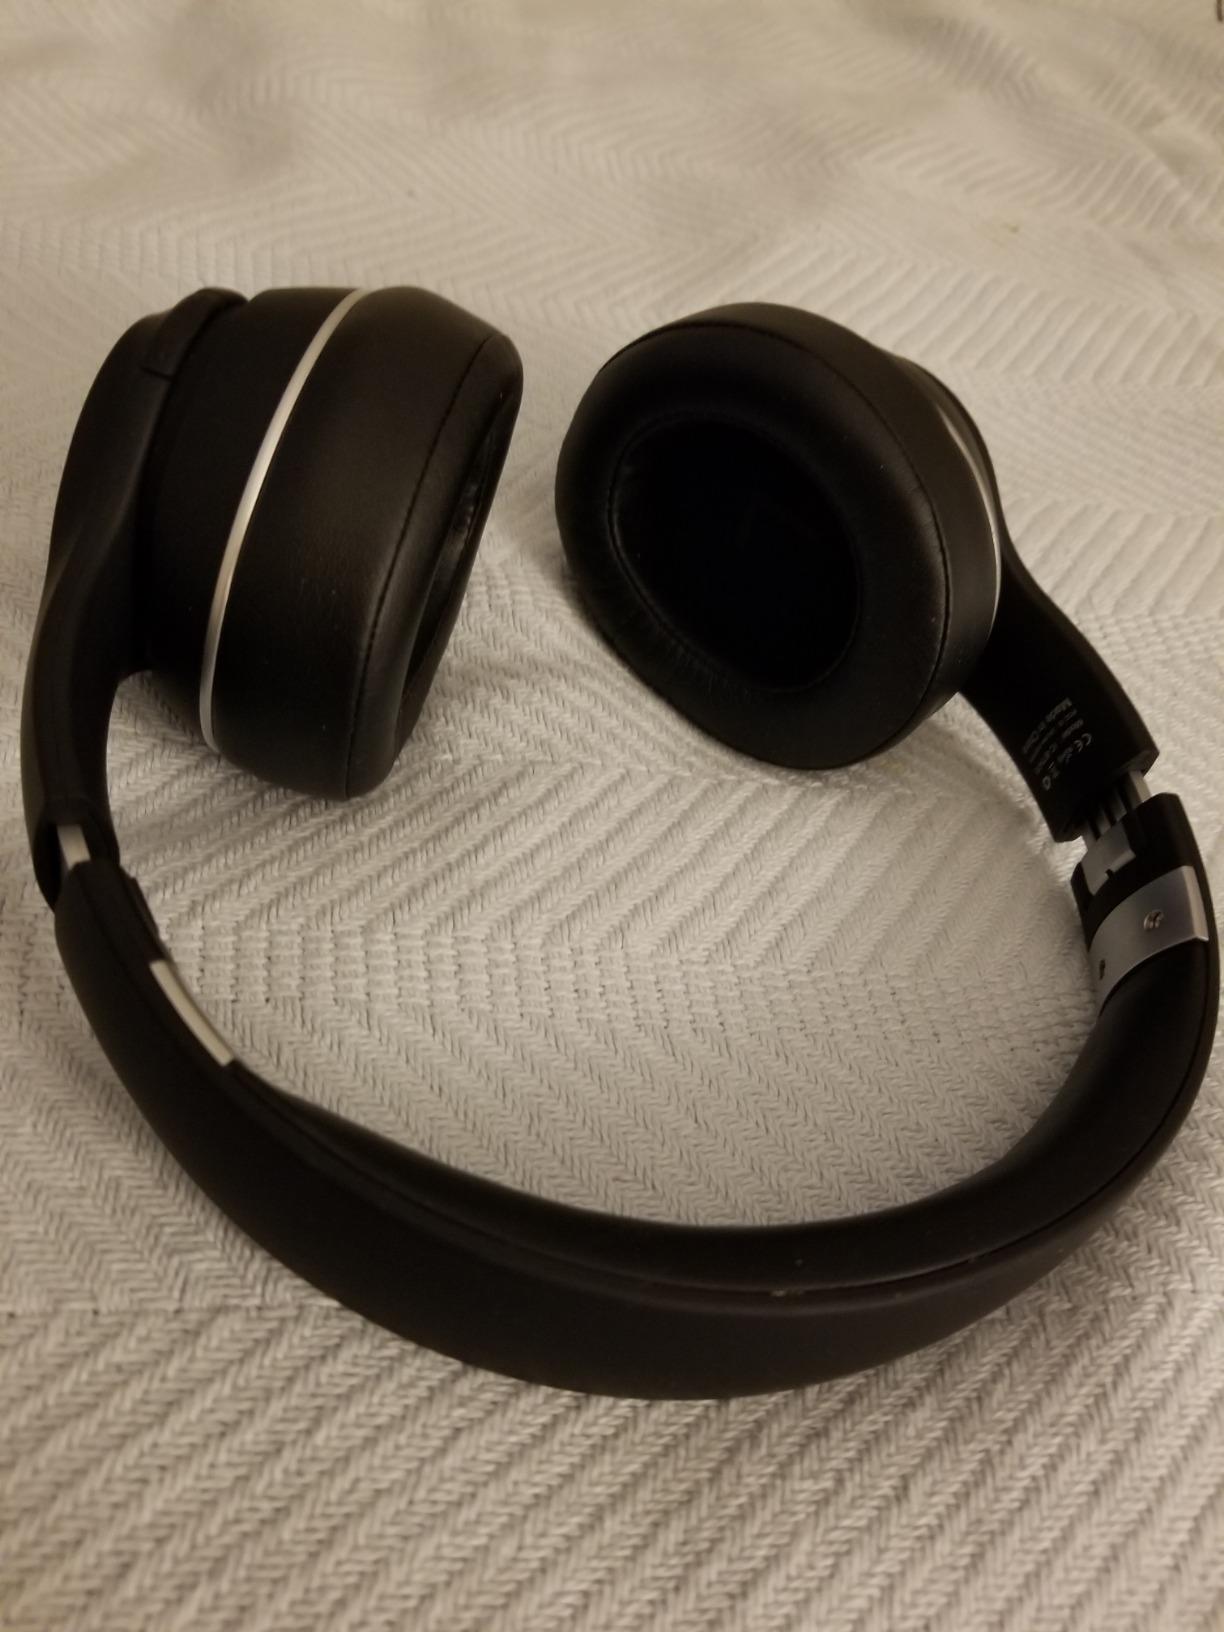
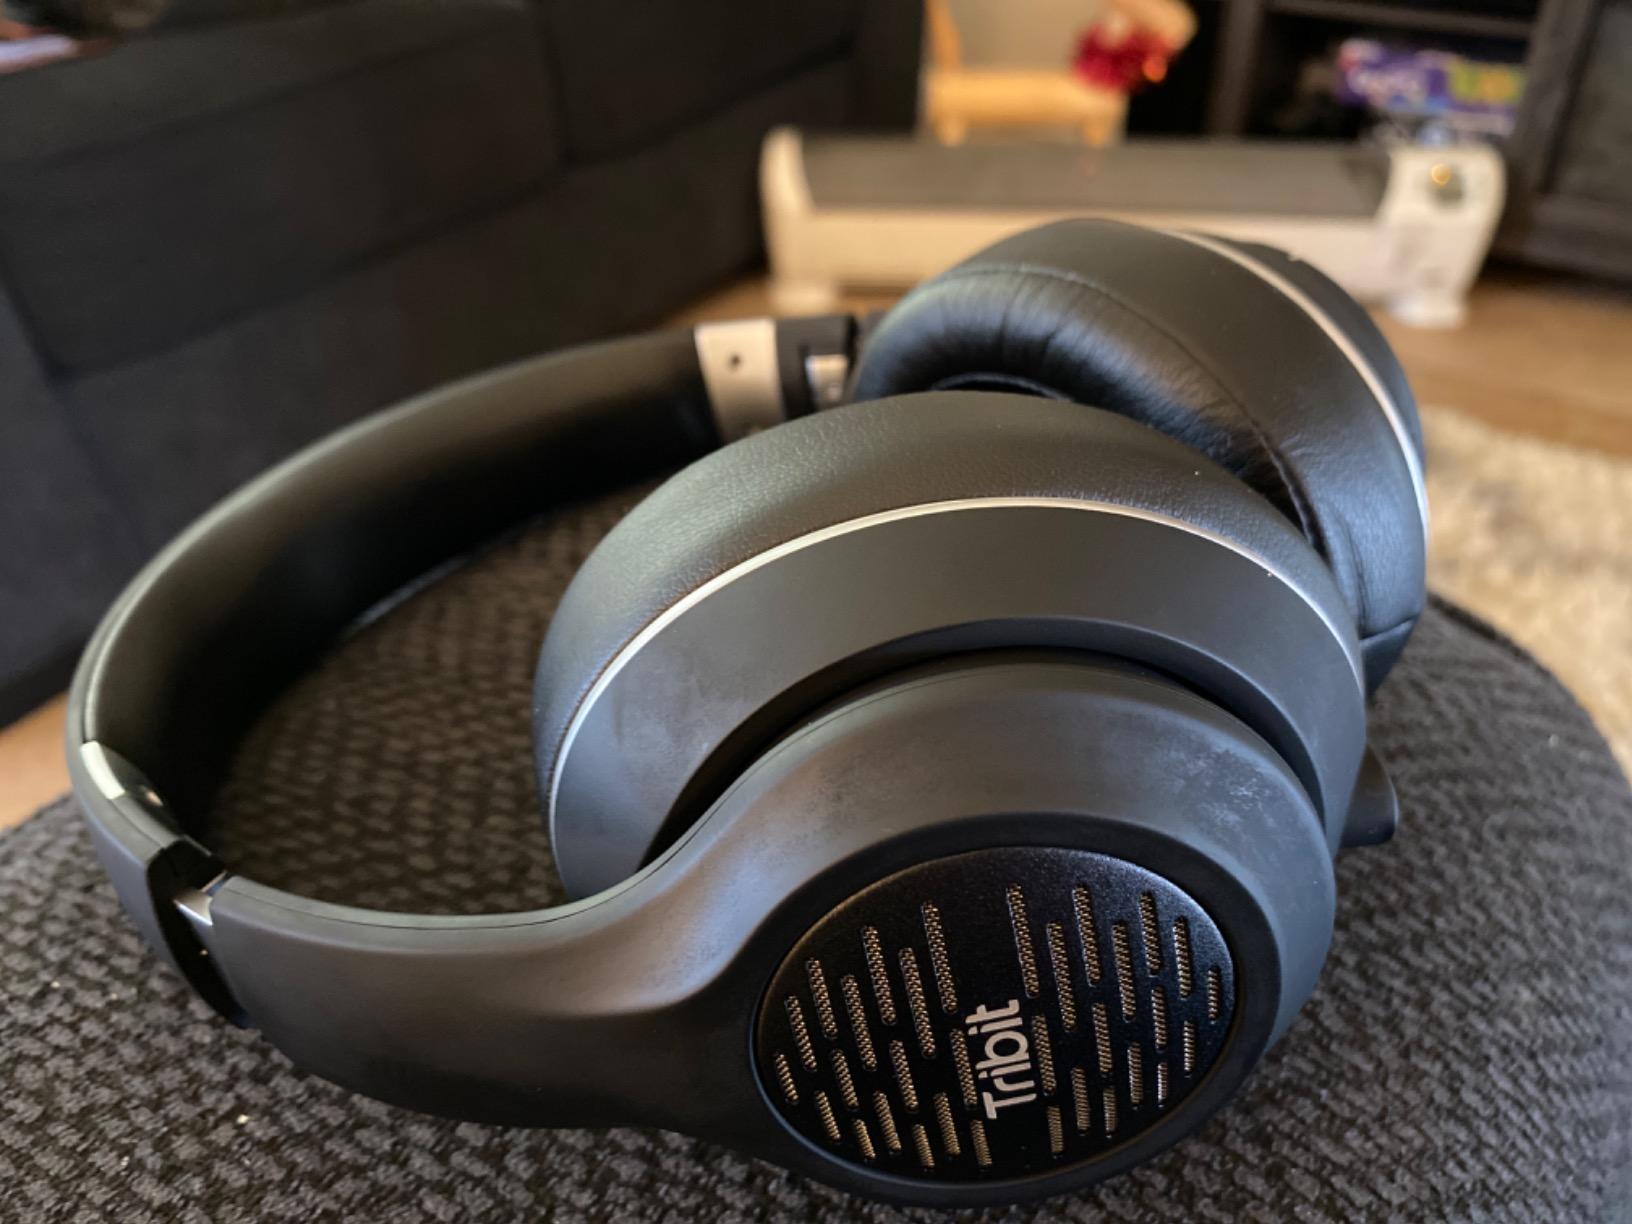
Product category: headphones
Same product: yes